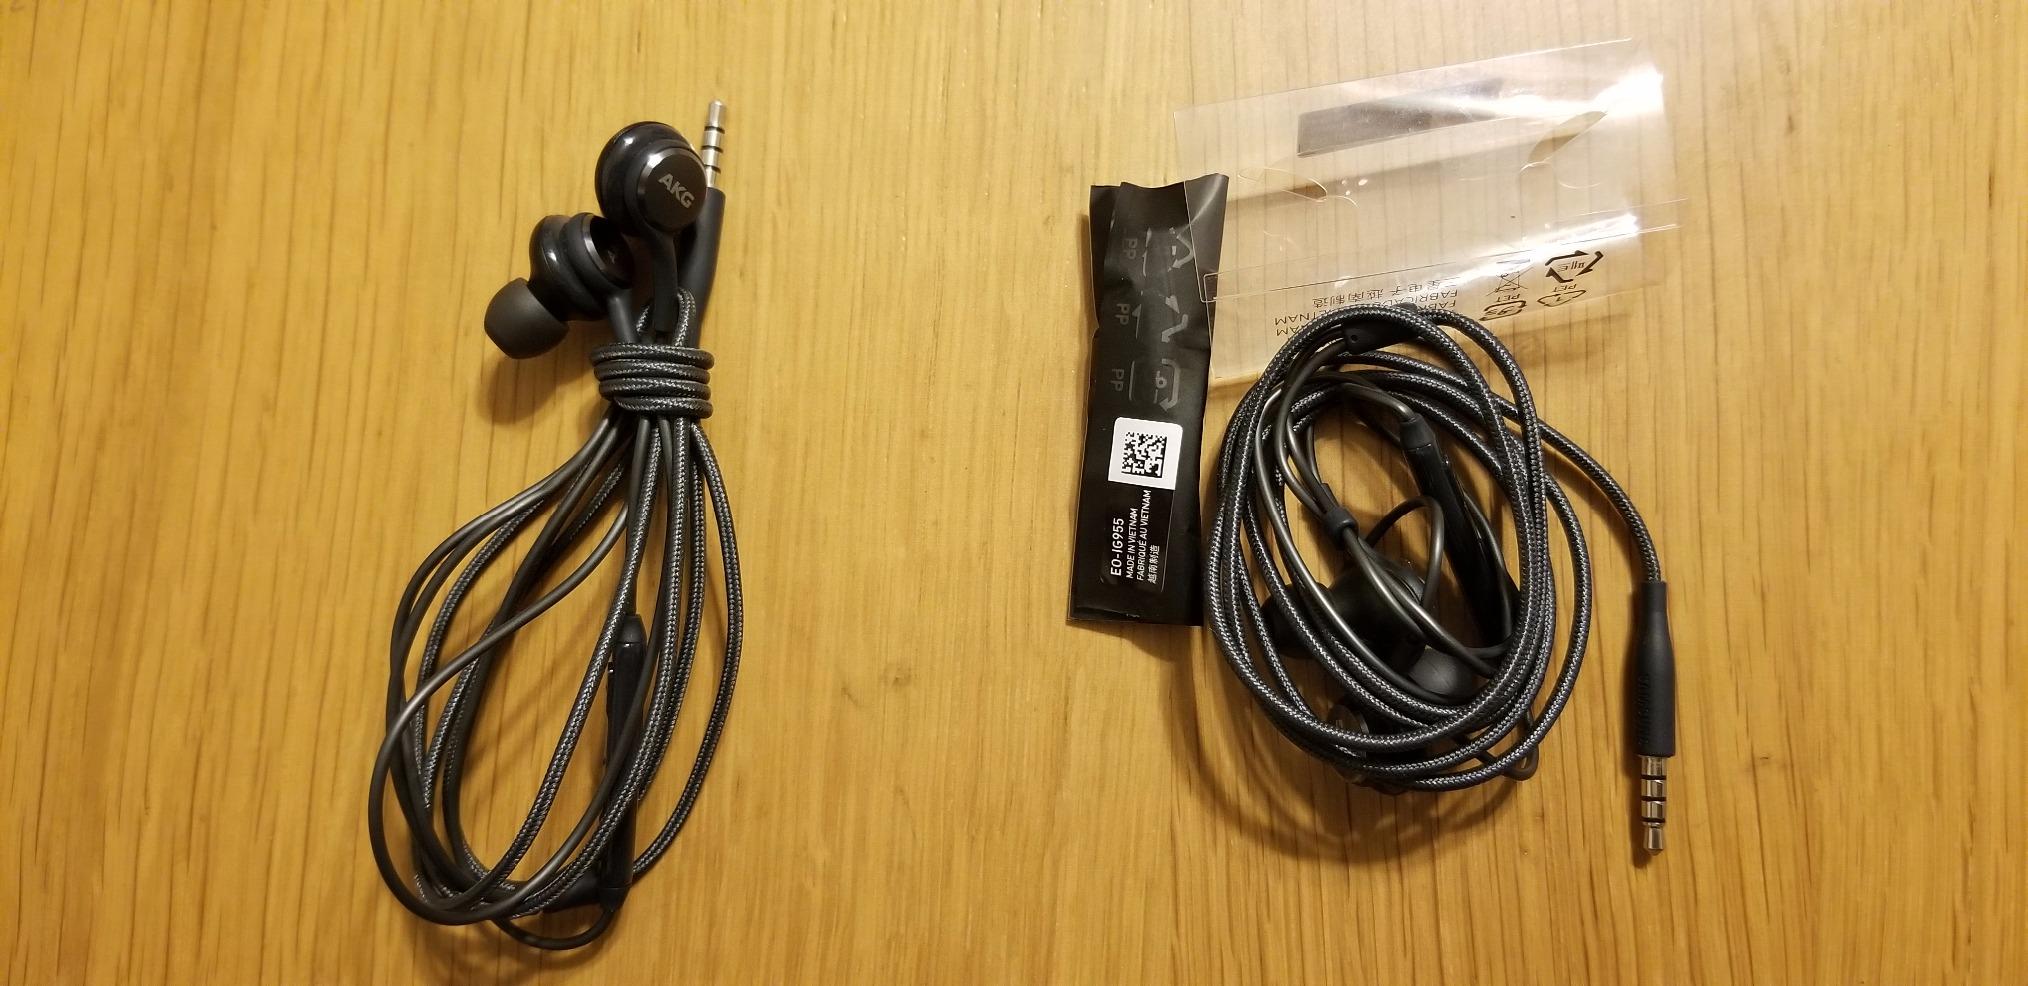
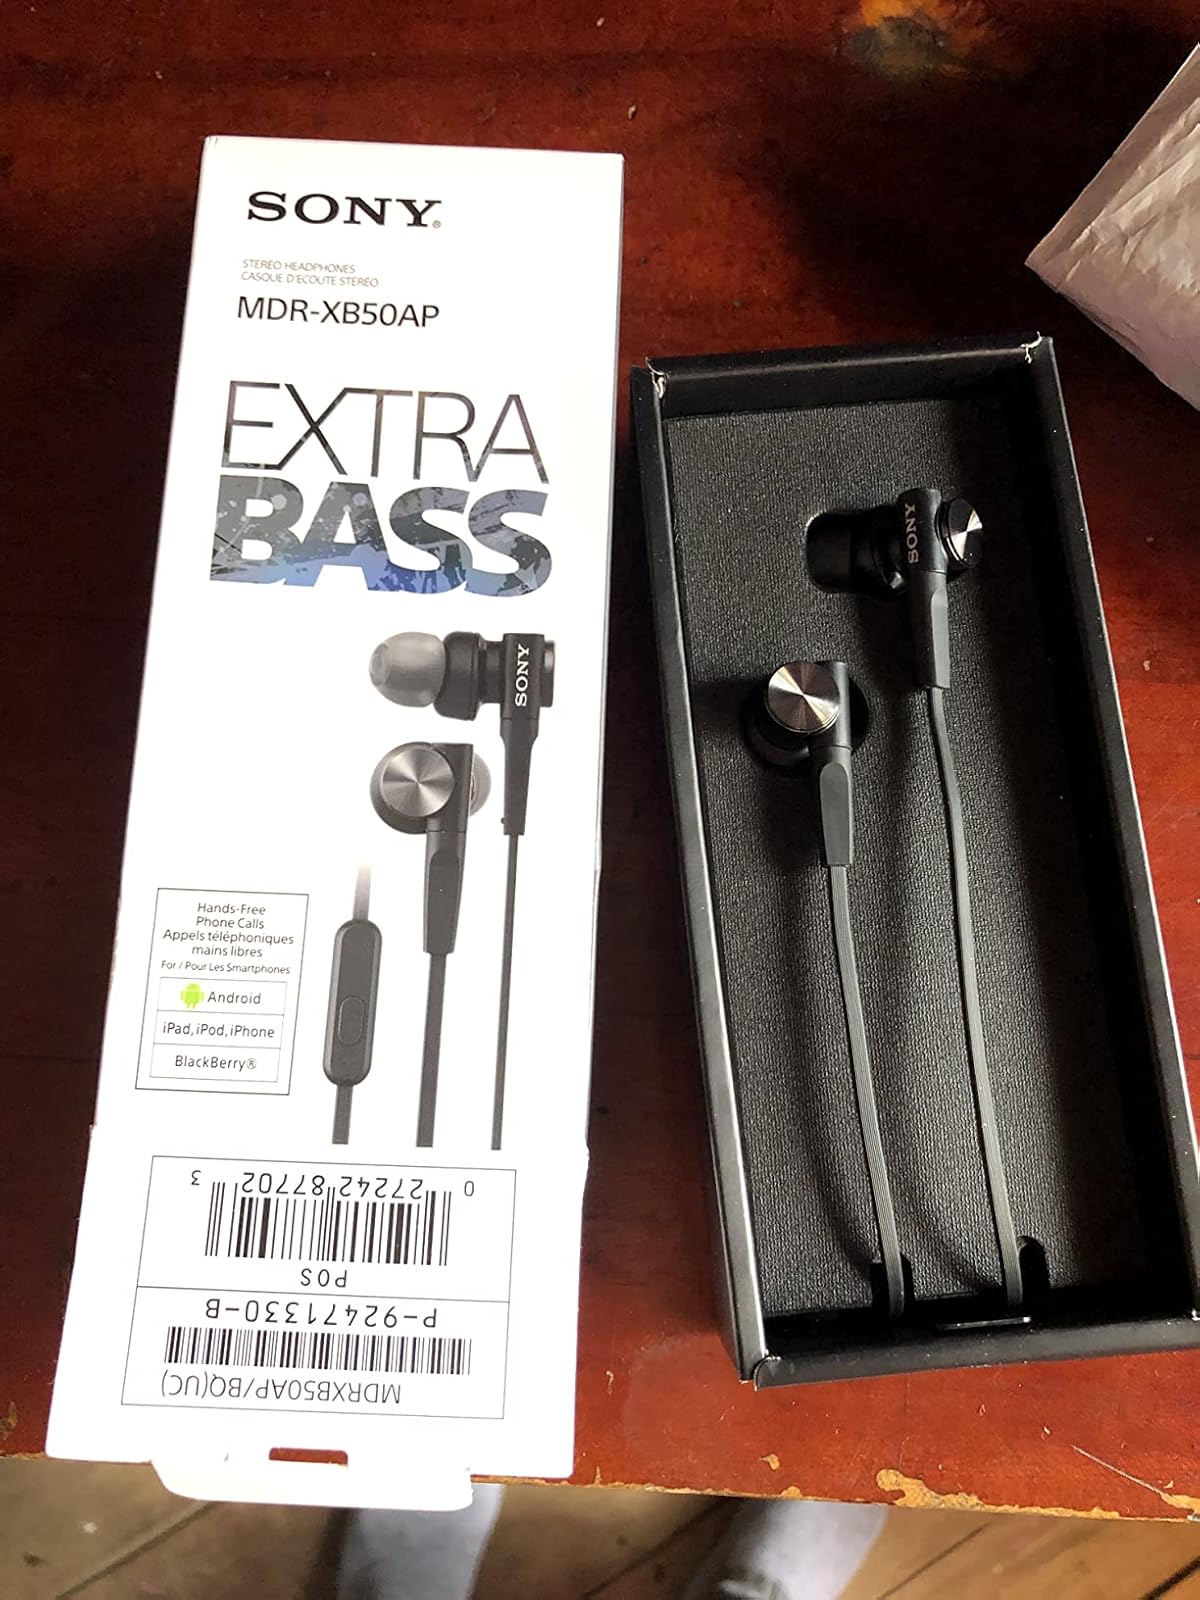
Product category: headphones
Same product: no